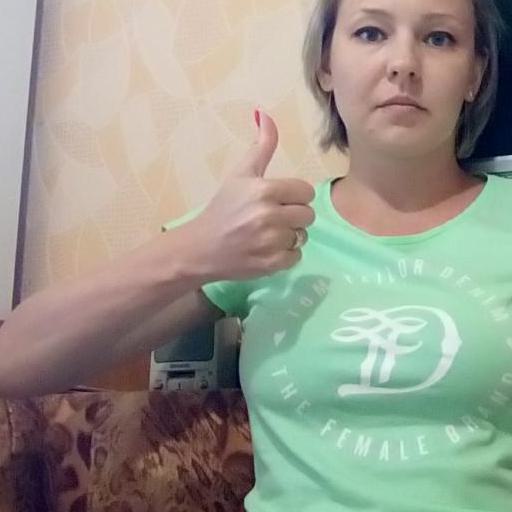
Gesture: like